Robert N. Zagone

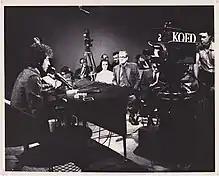
The 1965 "Bob Dylan Press Conference", produced (with Ralph J. Gleason) and directed by Zagone

Zagone was given a Reader's Digest Foundation Award to support a follow-up to one of his earlier works,"Youth in the Tenderloin." The result was "Drugs in the Tenderloin," which went on to win a prestigious NET award for Excellence.